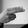
ASL letter: H